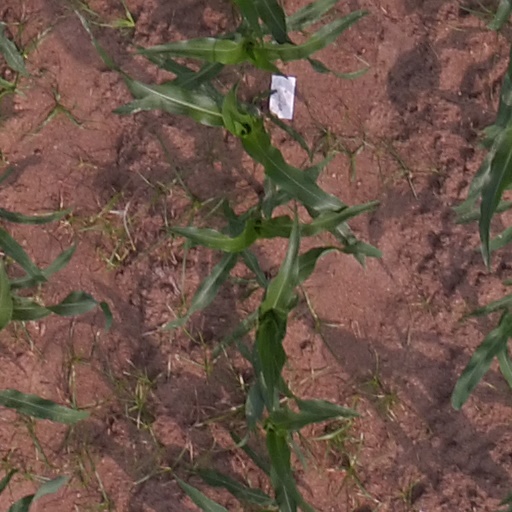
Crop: maize; corn